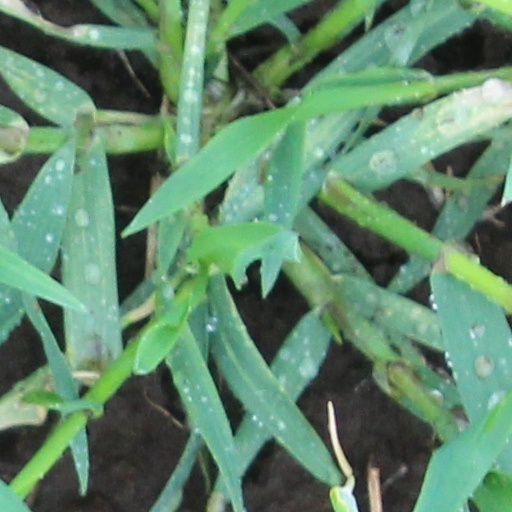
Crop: wheat